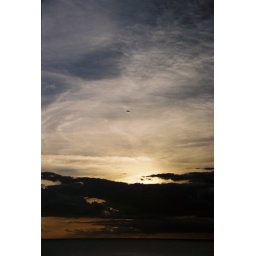
I include this picture because I love the plane flying over the clouds.